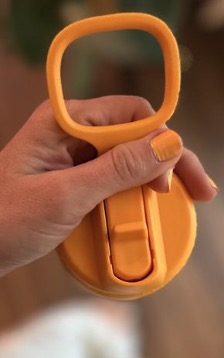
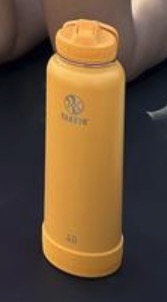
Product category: misc
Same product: yes